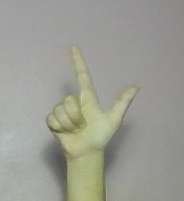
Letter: laam